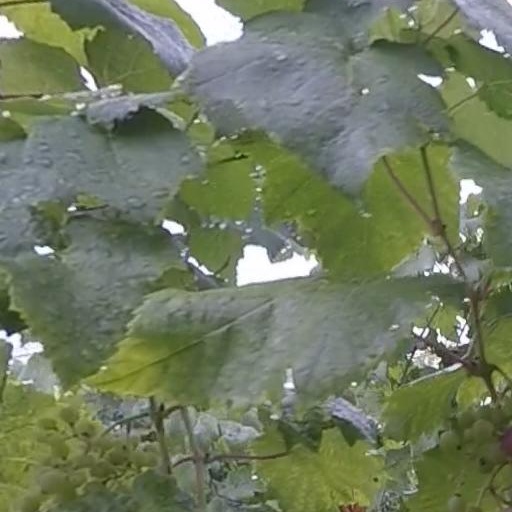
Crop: grape